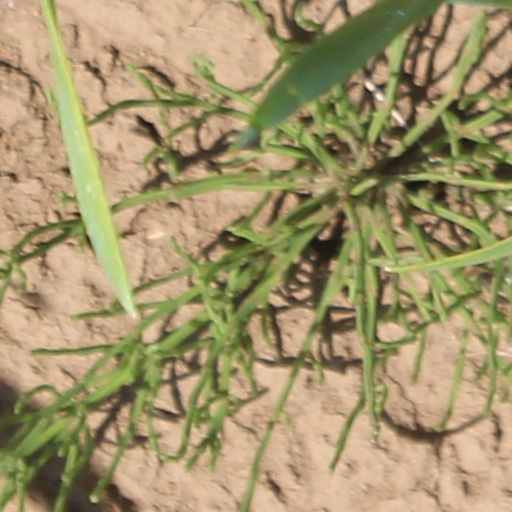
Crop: wheat